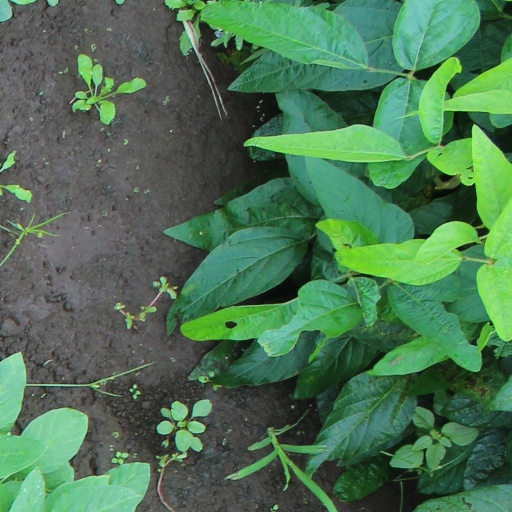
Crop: soybean